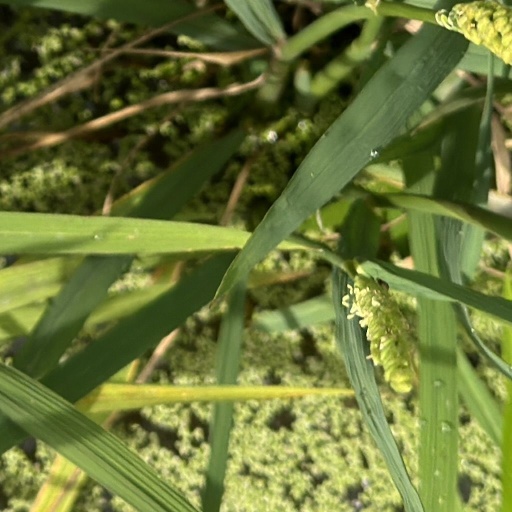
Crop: rice